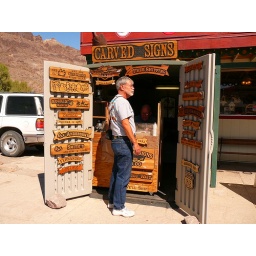
Carl buying wooden sign for RV in Oatman, AZ